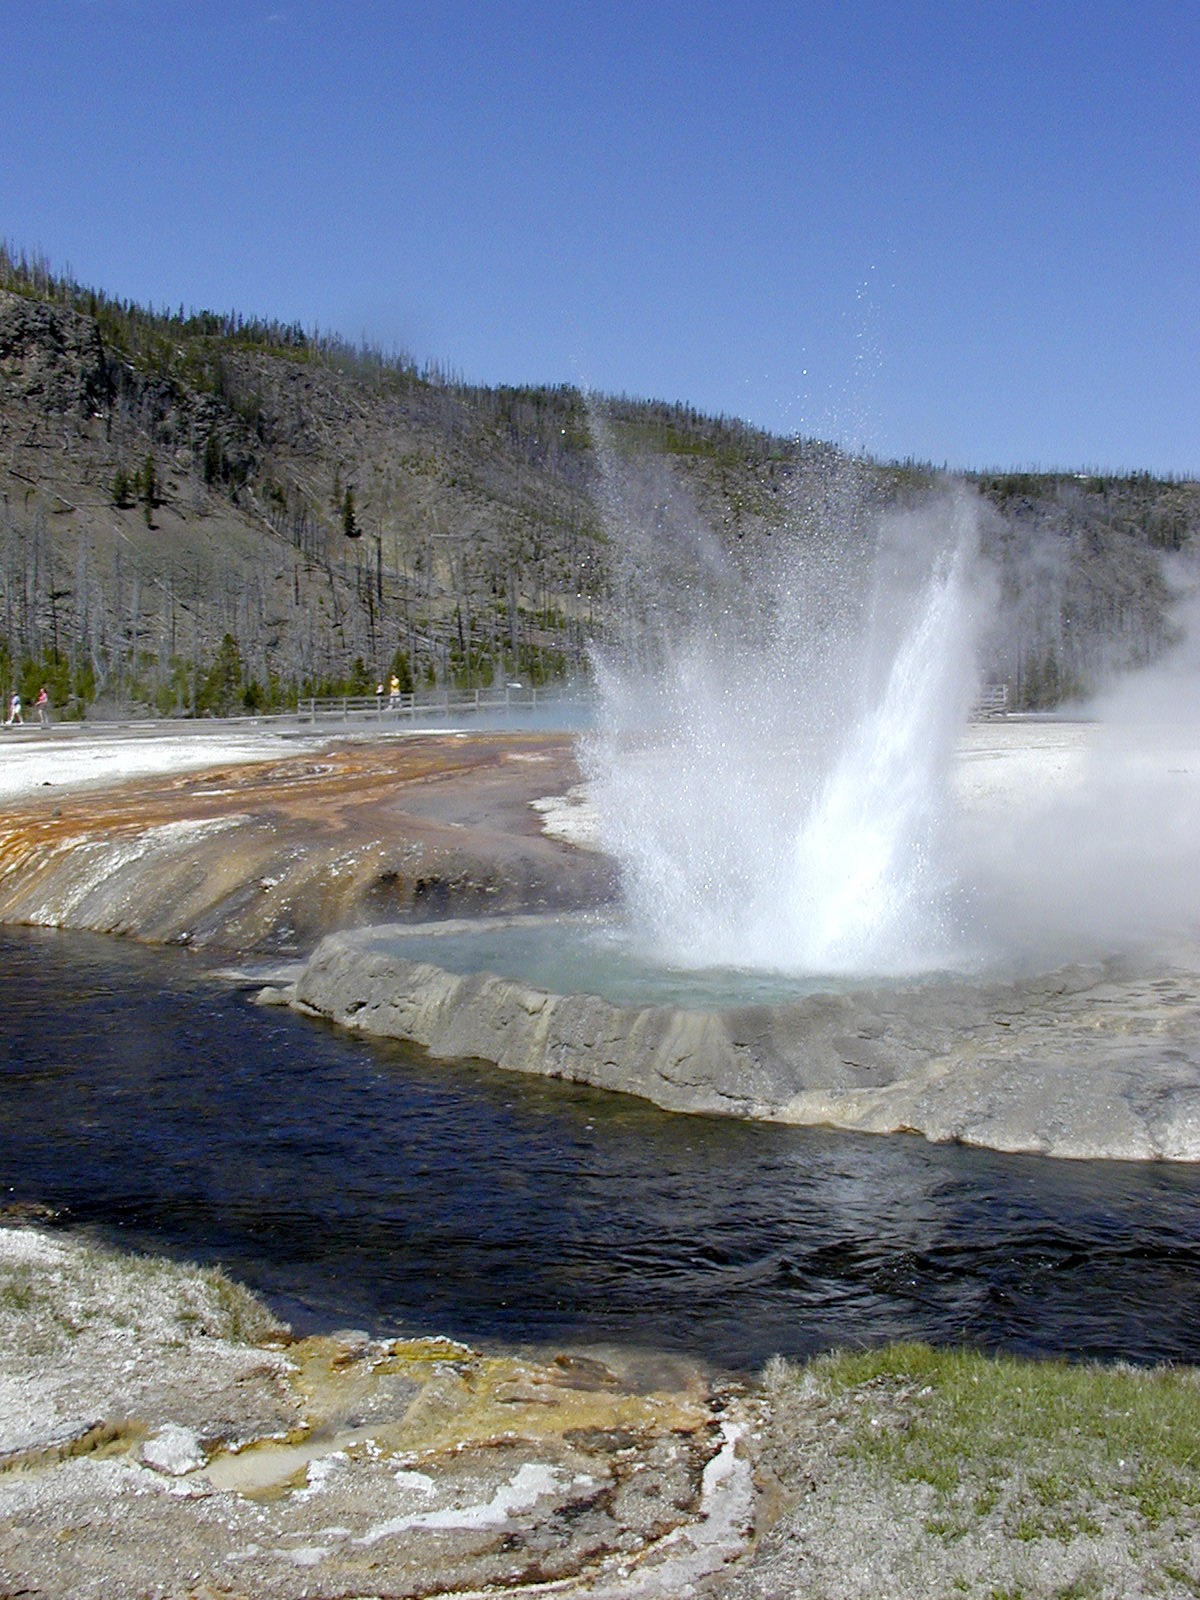
landscape, sea, coast, water, nature, rock, waterfall, wilderness, wave, river, scenery, usa, rapid, body of water, geyser, tourist attraction, minerals, wyoming, water feature, volcanic, yellowstone national park, landform, geographical feature, wind wave